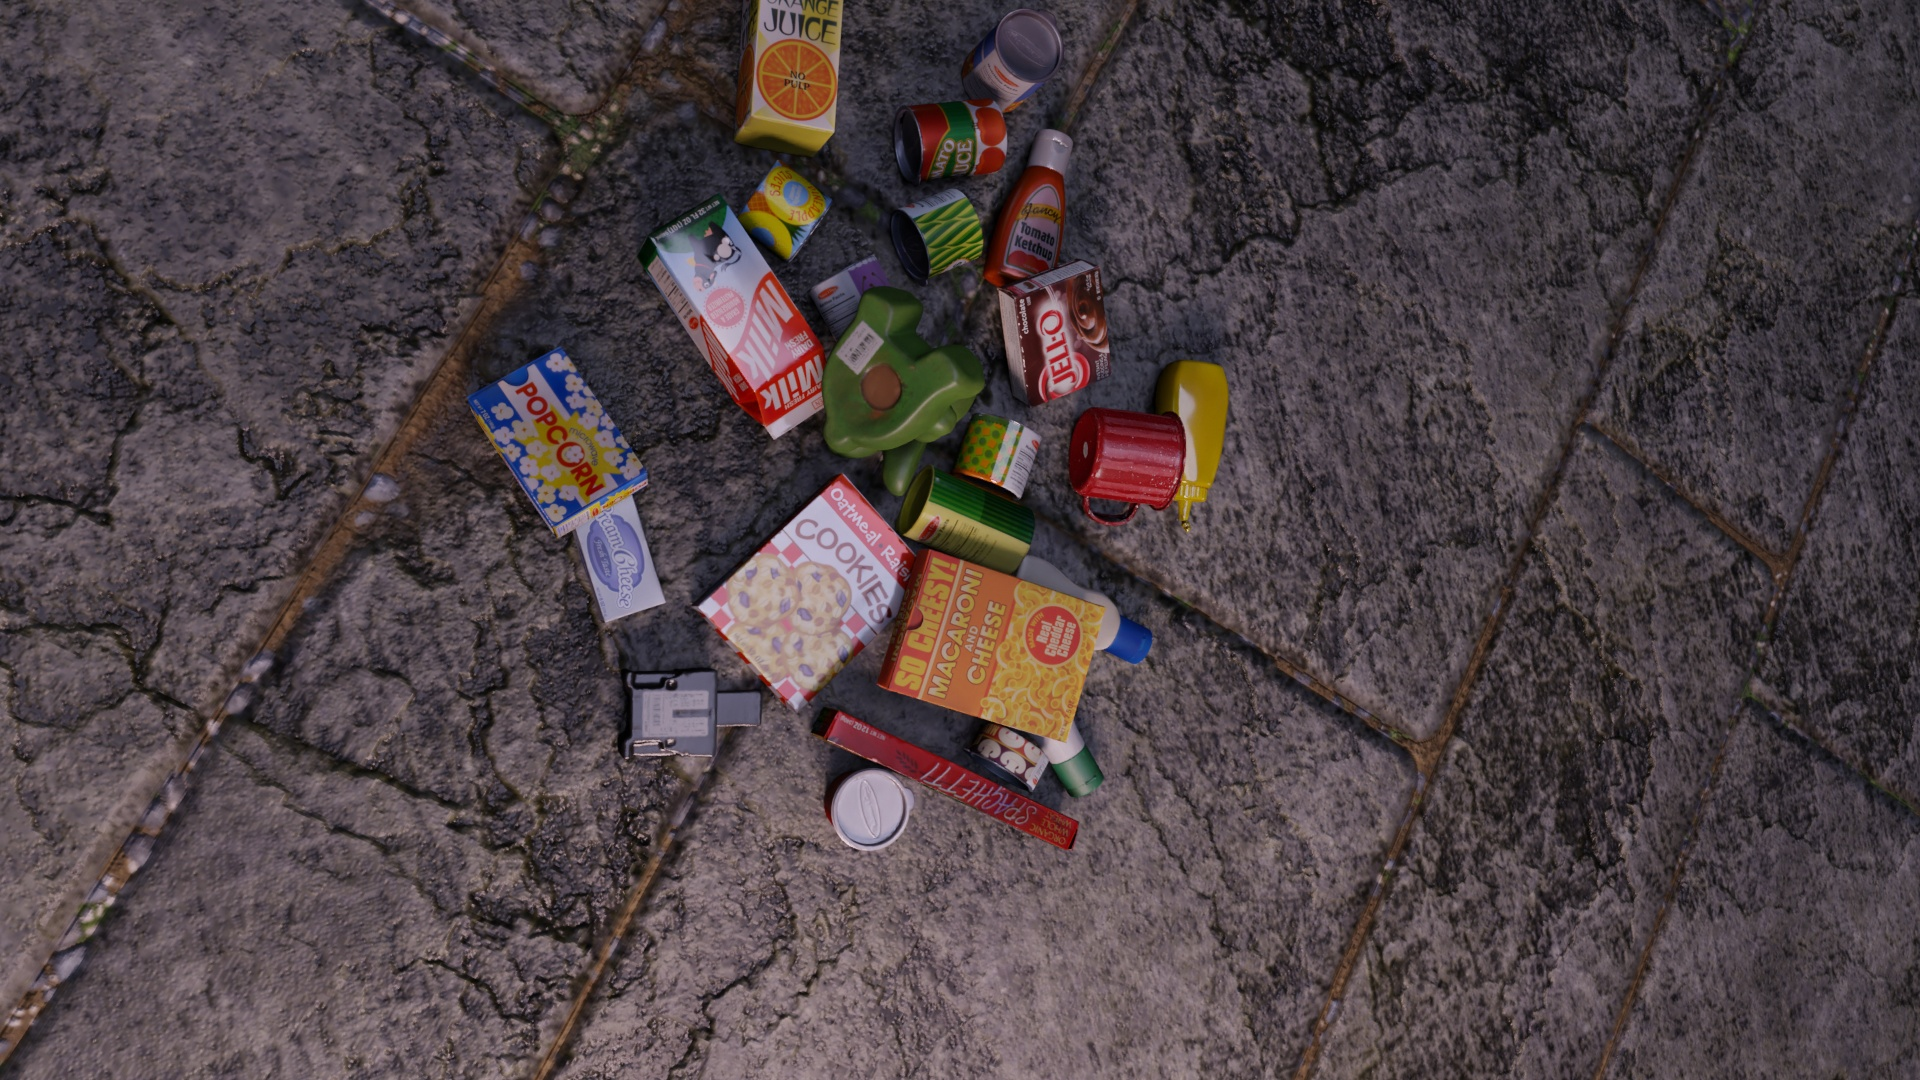
Question:
What are the eight normalized (x, y) image coordinates between 0 and 1 of the cuboid corners for the carton of milk used in grocery stores? Your answer should be a list of normalized (x, y) image coordinates between 0 and 1 with bottom face first then top face, all counter-clockwise.
Answer: [(0.336458, 0.215741), (0.329688, 0.235185), (0.367188, 0.197222), (0.376042, 0.175), (0.406771, 0.403704), (0.396354, 0.412963), (0.43125, 0.371296), (0.44375, 0.360185)]